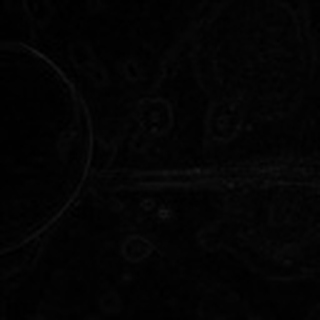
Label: cotton_target_spot